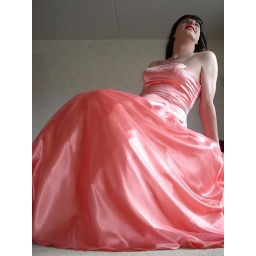
Princess Paula in salmon pink. This dress is just amazing and I totally love it.